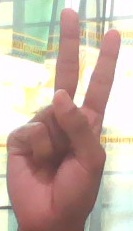
ASL sign: V